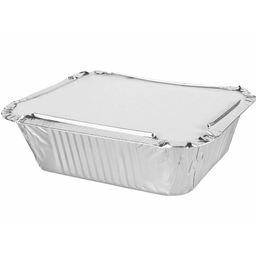
Label: metal